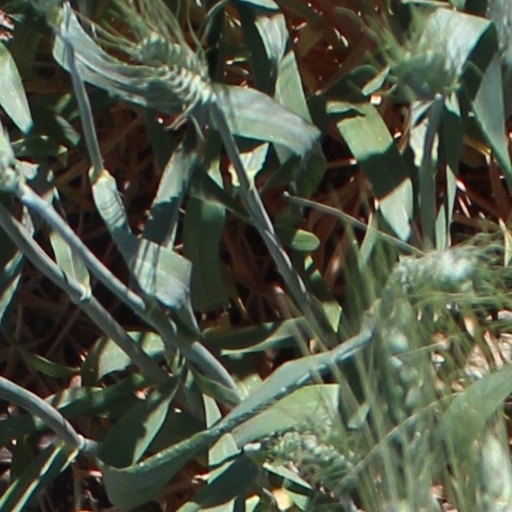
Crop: wheat